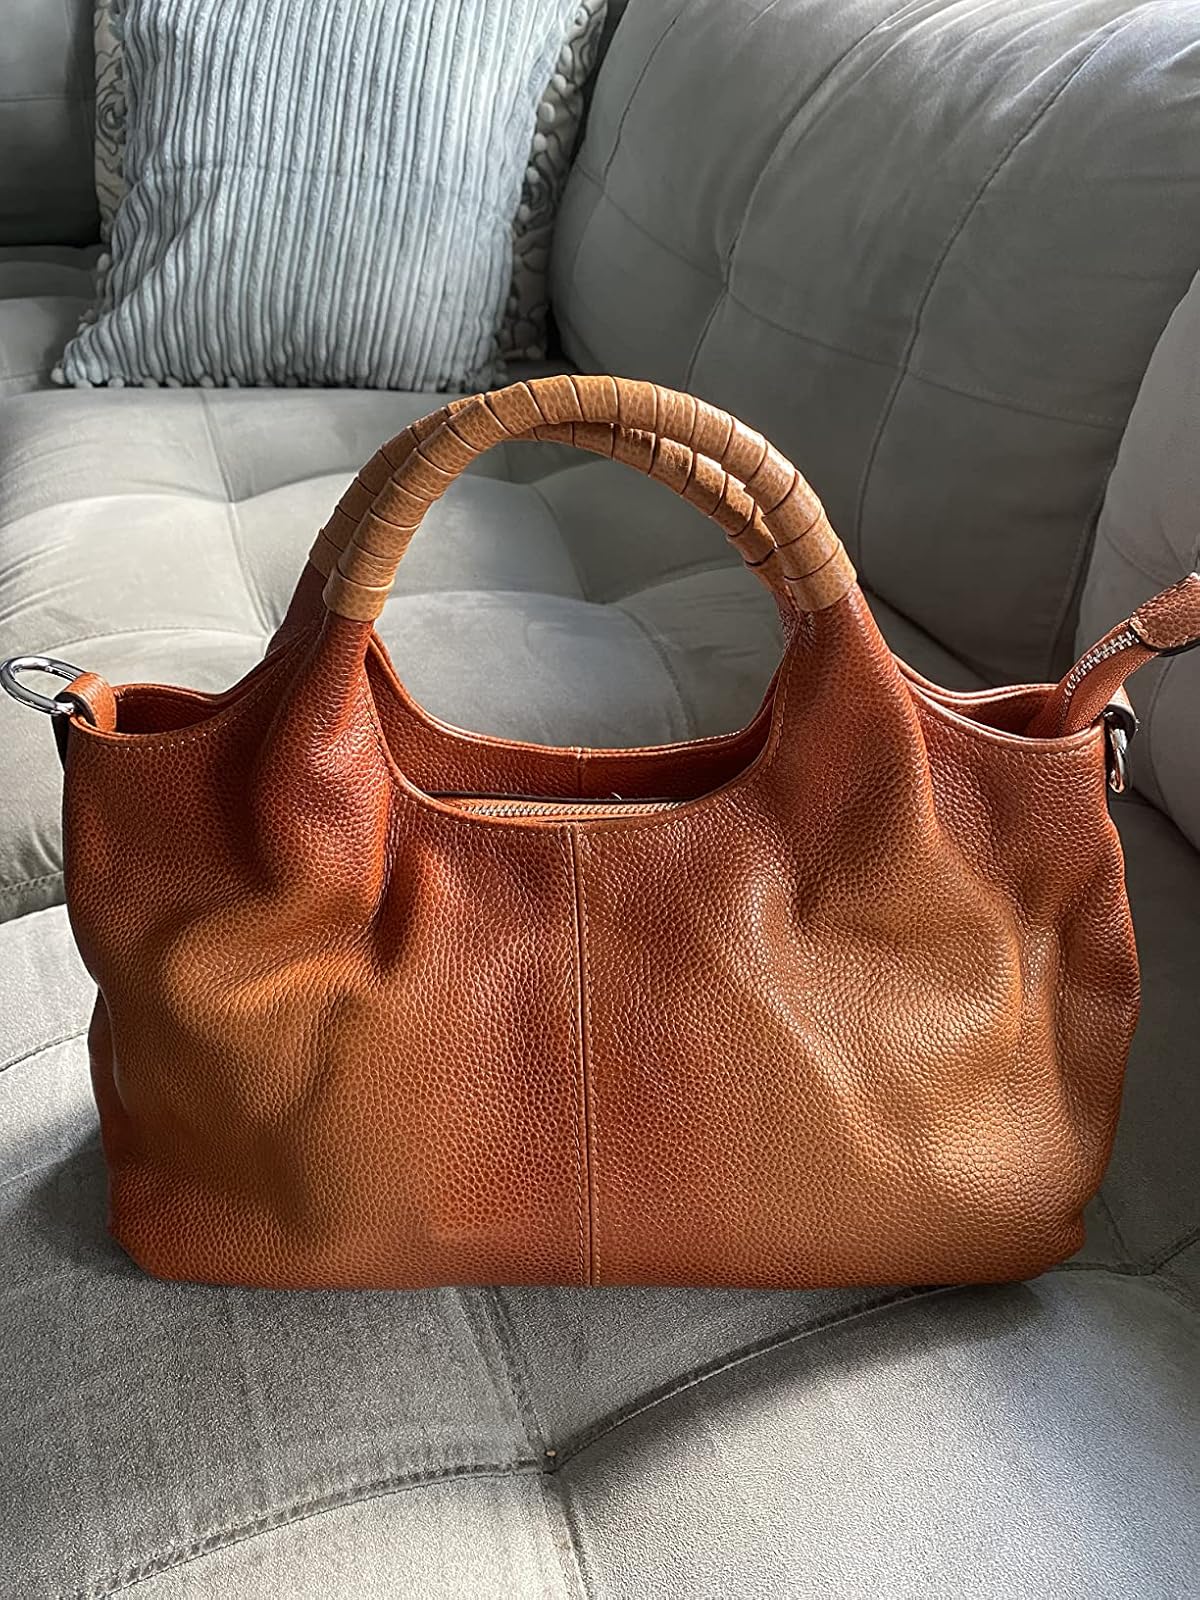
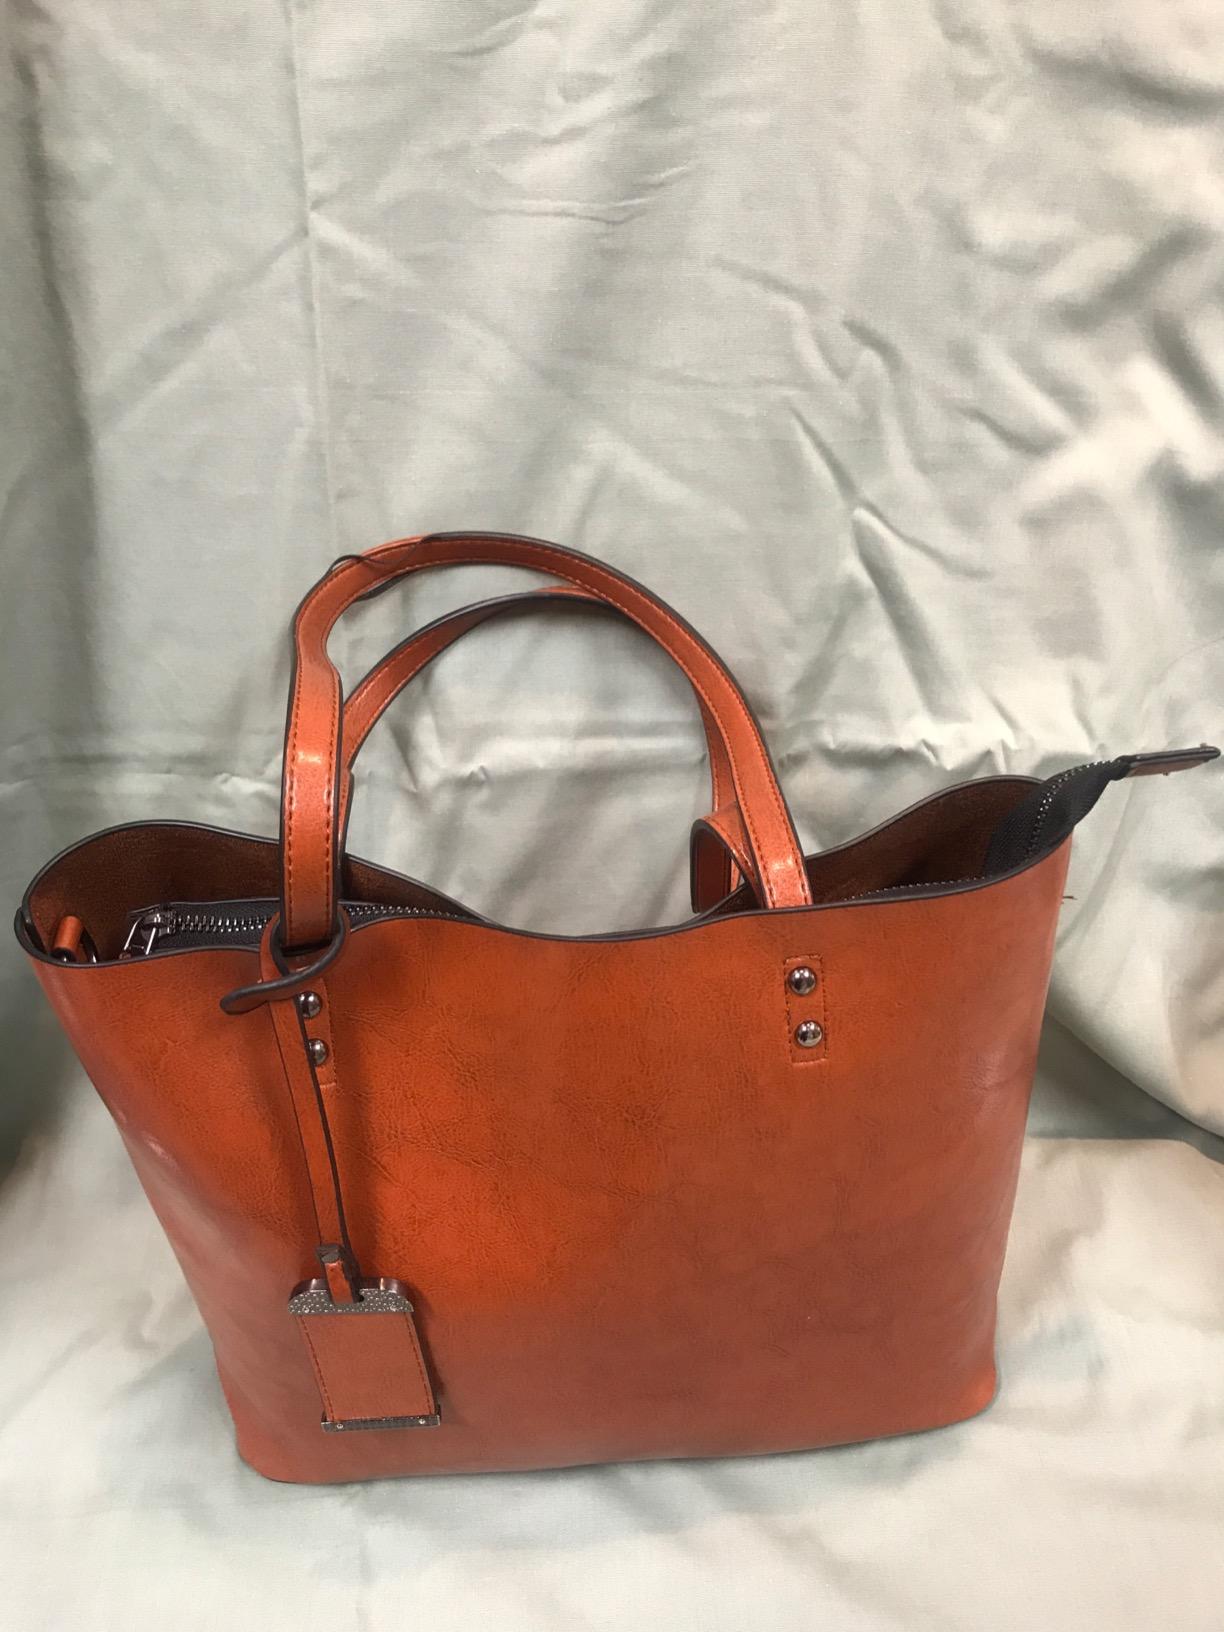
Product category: accessories_handbag
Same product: no